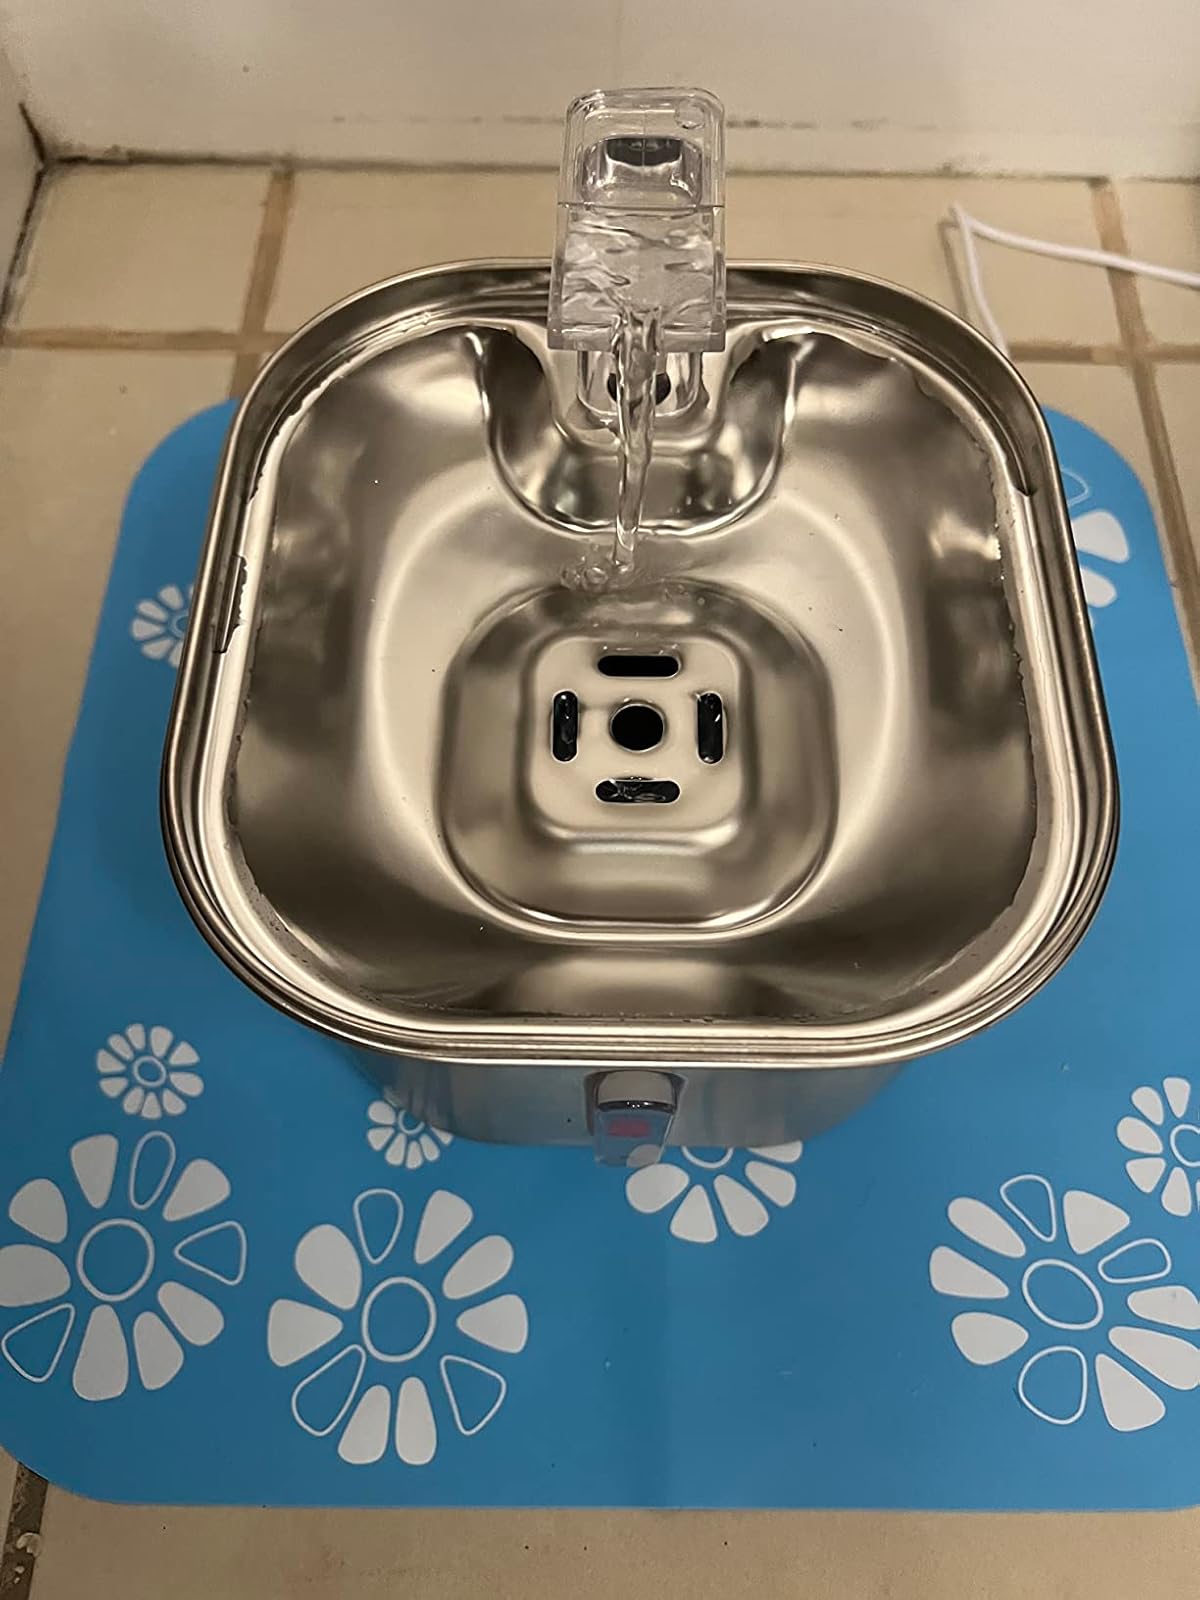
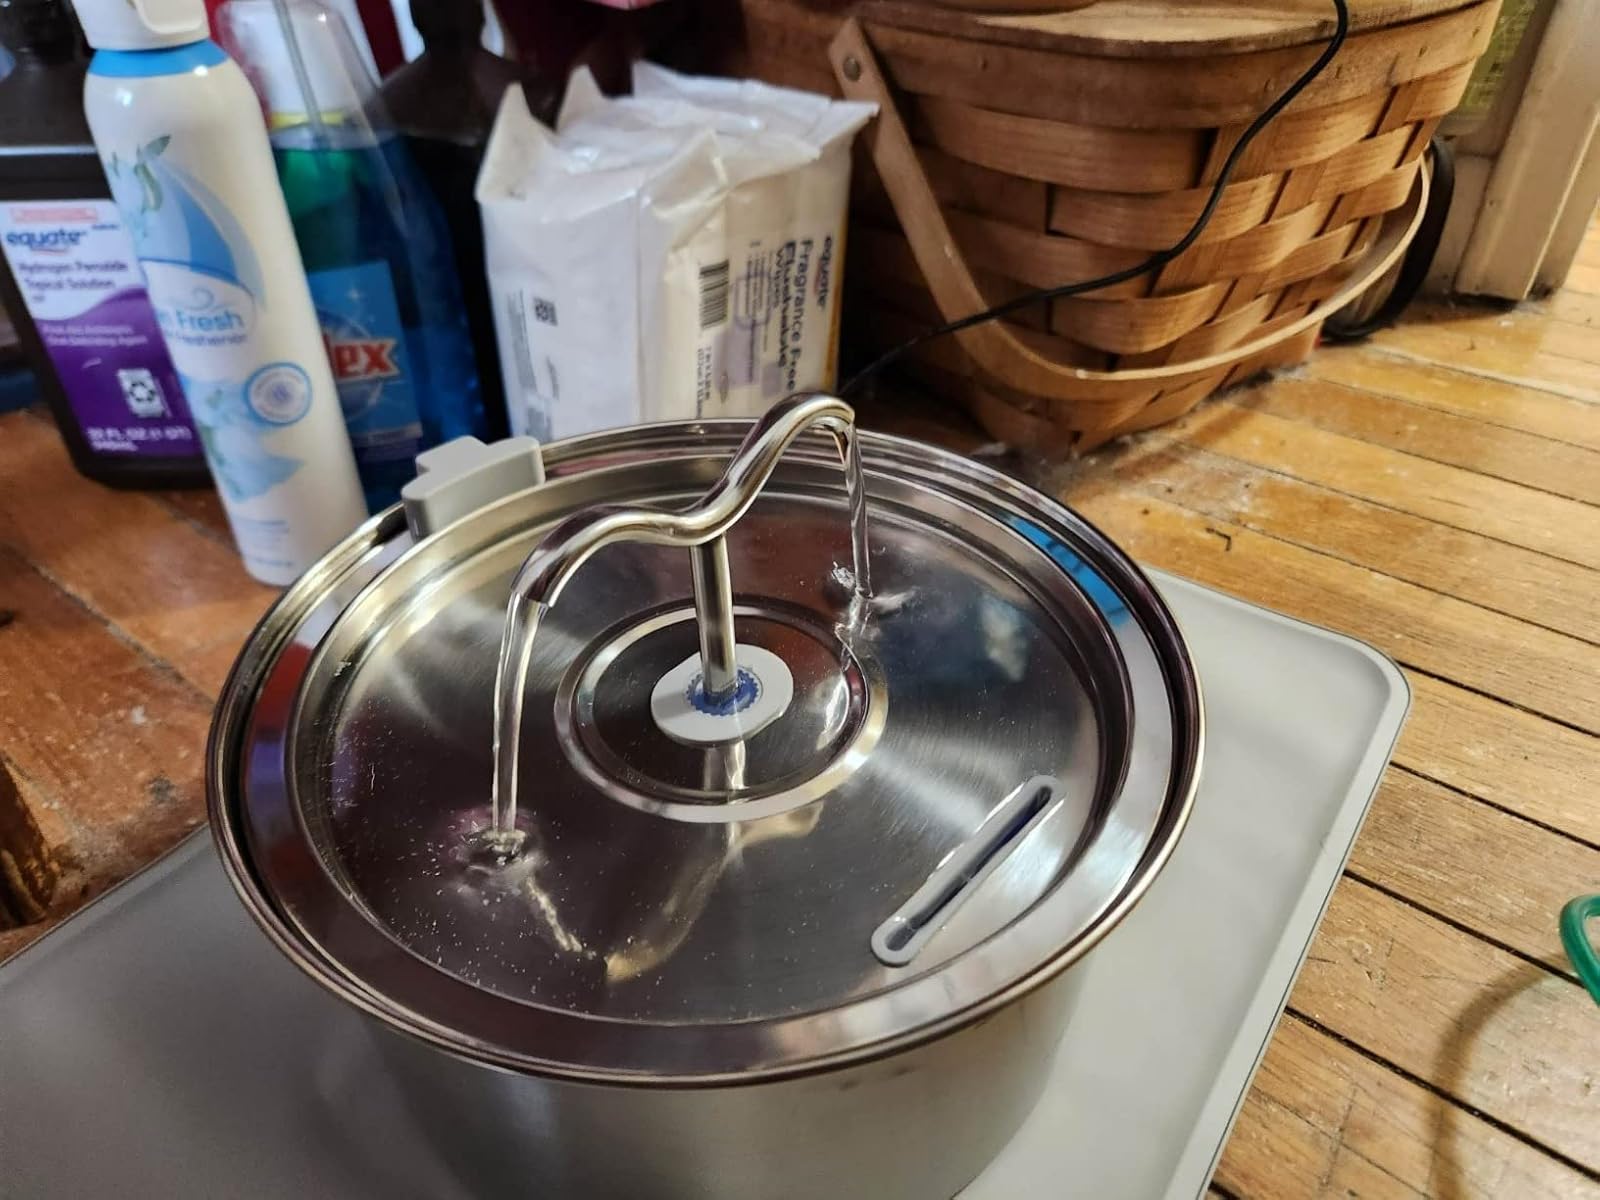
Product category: items_bowl
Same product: no